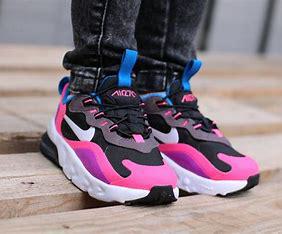
Brand: Nike
Model: Air Max 270 Rt